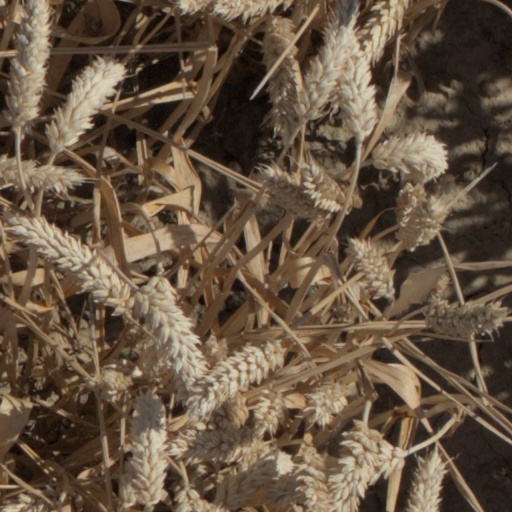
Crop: wheat